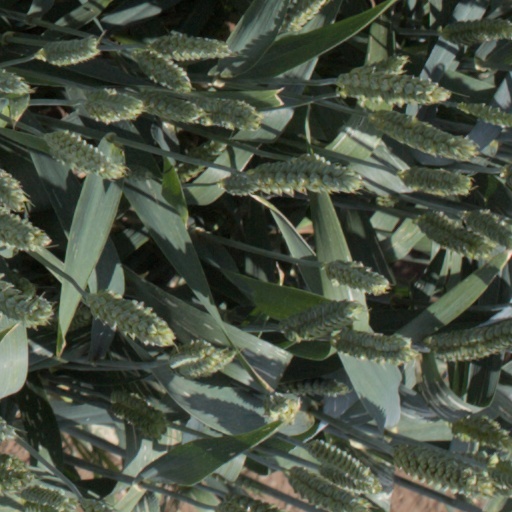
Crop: wheat